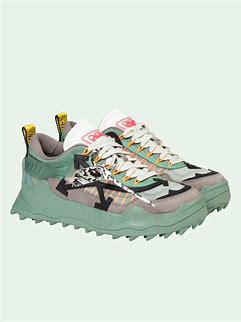
Brand: Off-White
Model: Off Odsy 1000